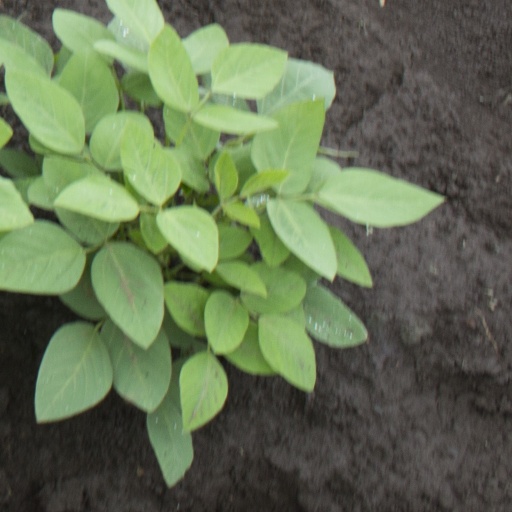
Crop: soybean